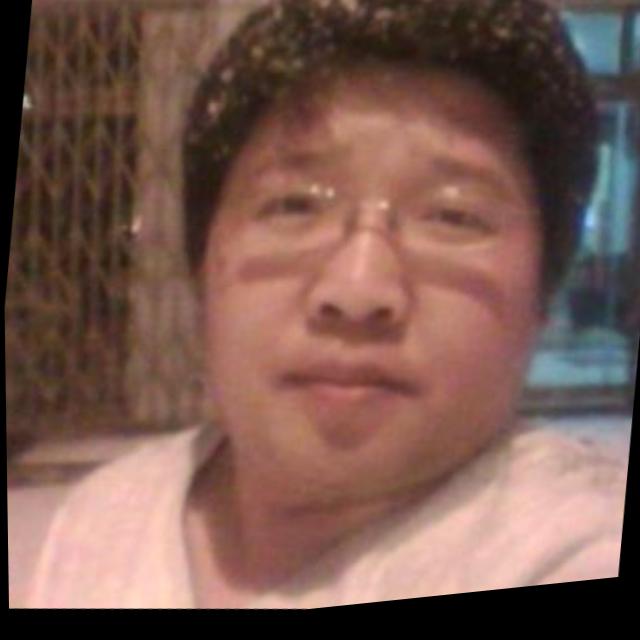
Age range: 21-44